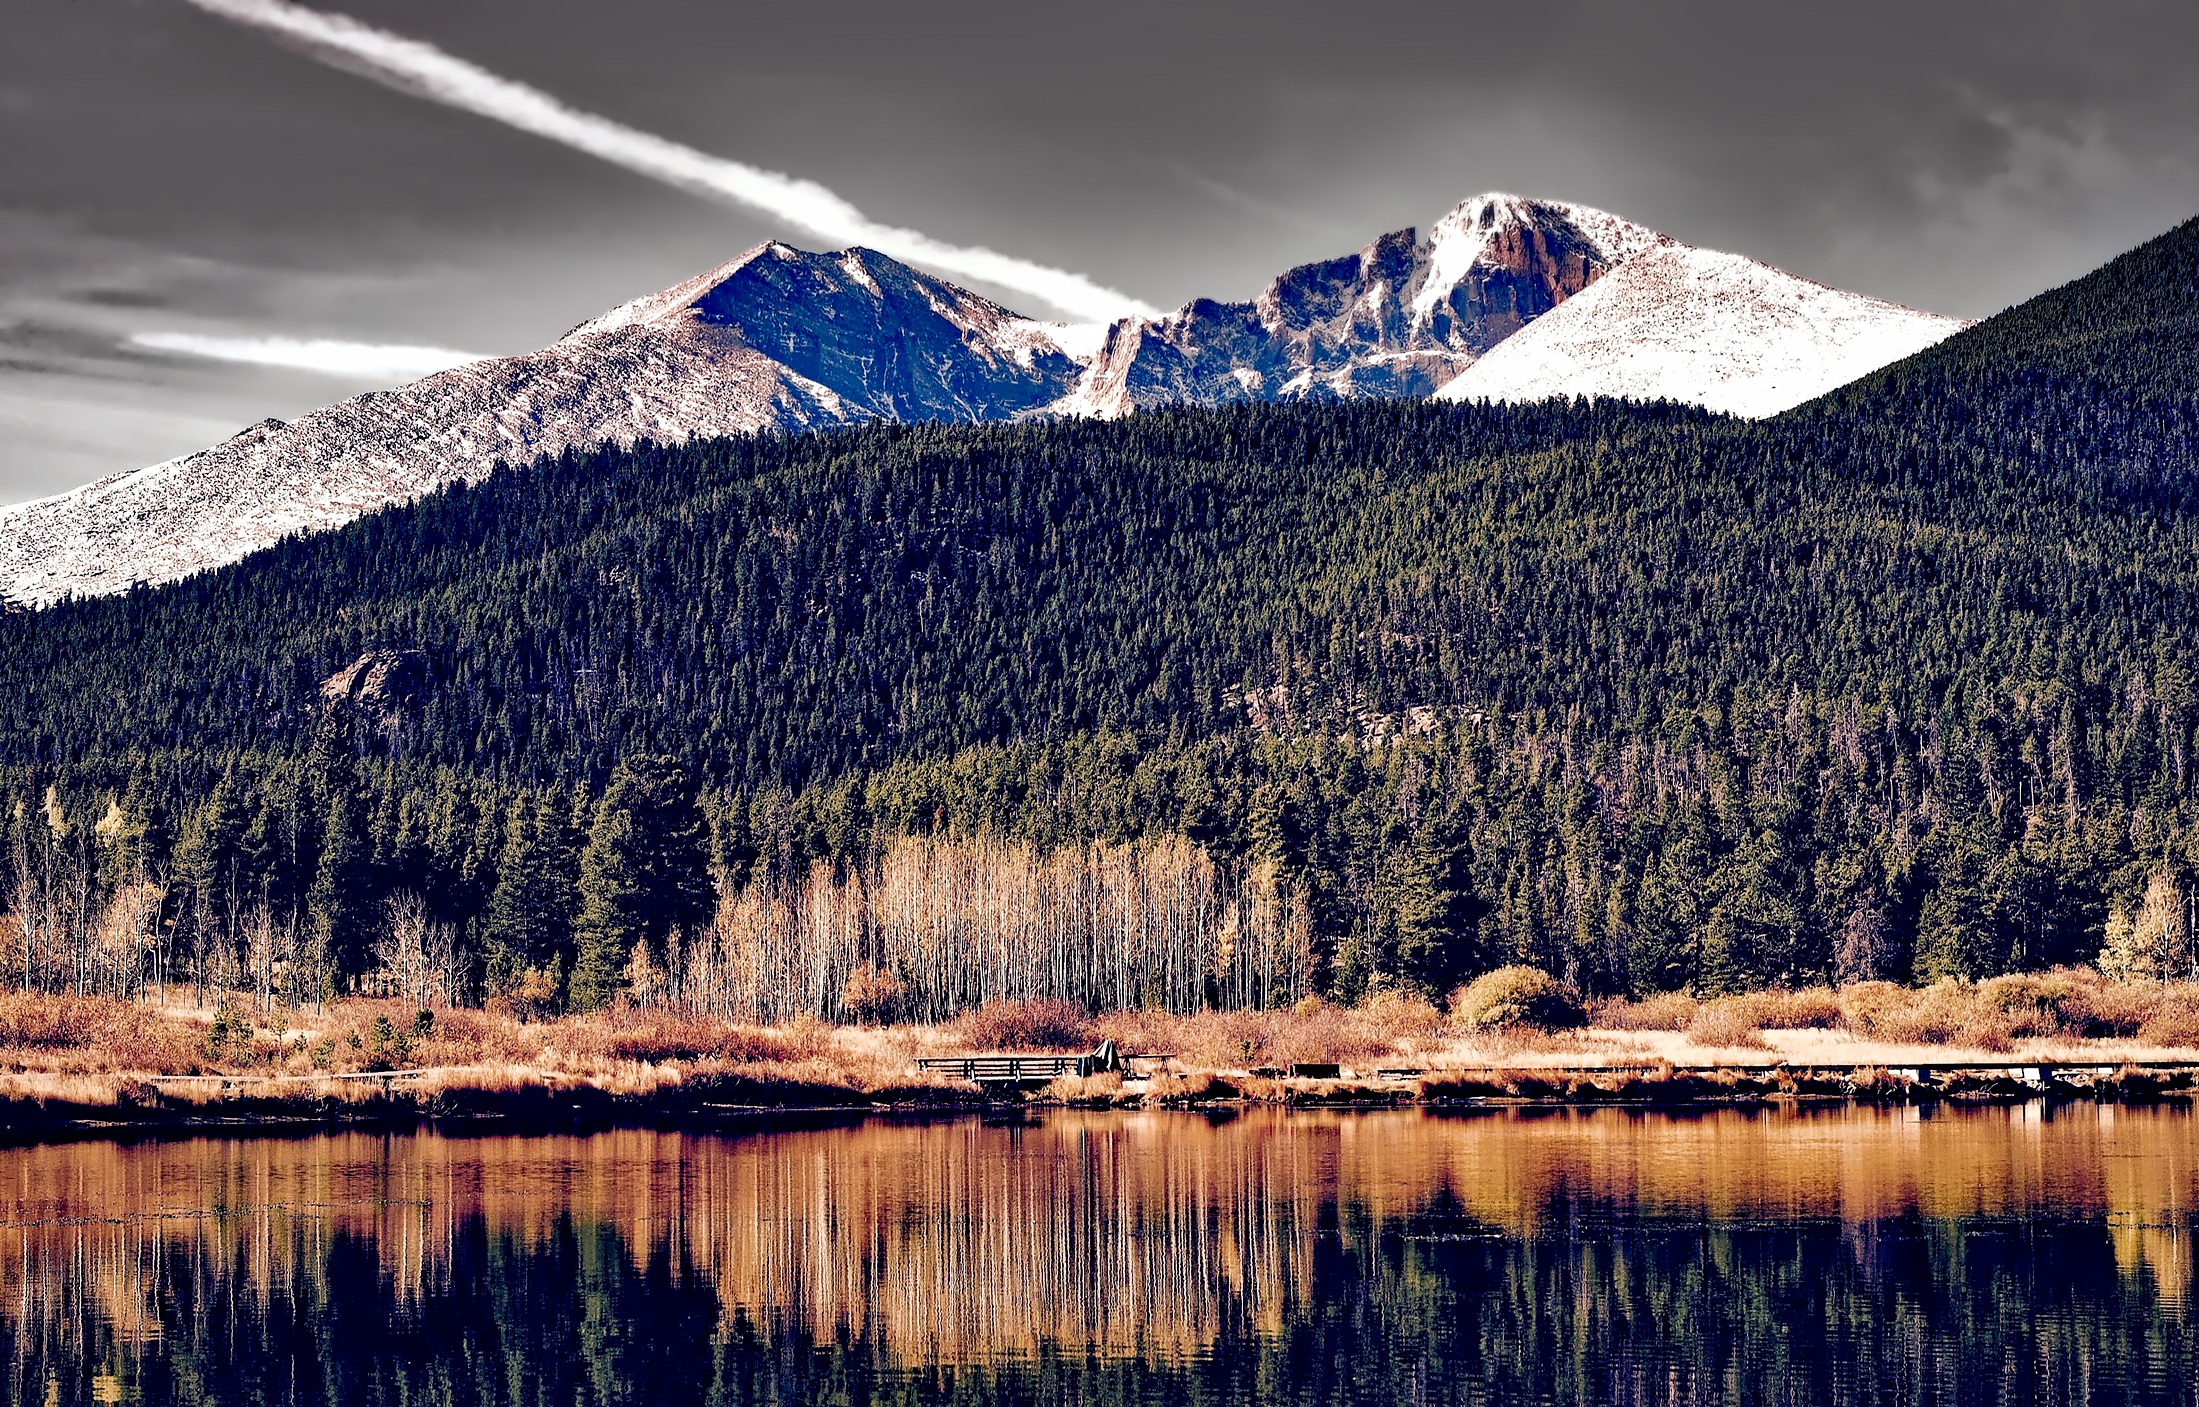
landscape, water, nature, forest, wilderness, mountain, snow, bridge, lake, mountain range, country, rural, reflection, fjord, trees, outdoors, woods, hdr, colorado, mountains, alps, reflections, plateau, fell, loch, landform, geographical feature, mountainous landforms, glacial landform